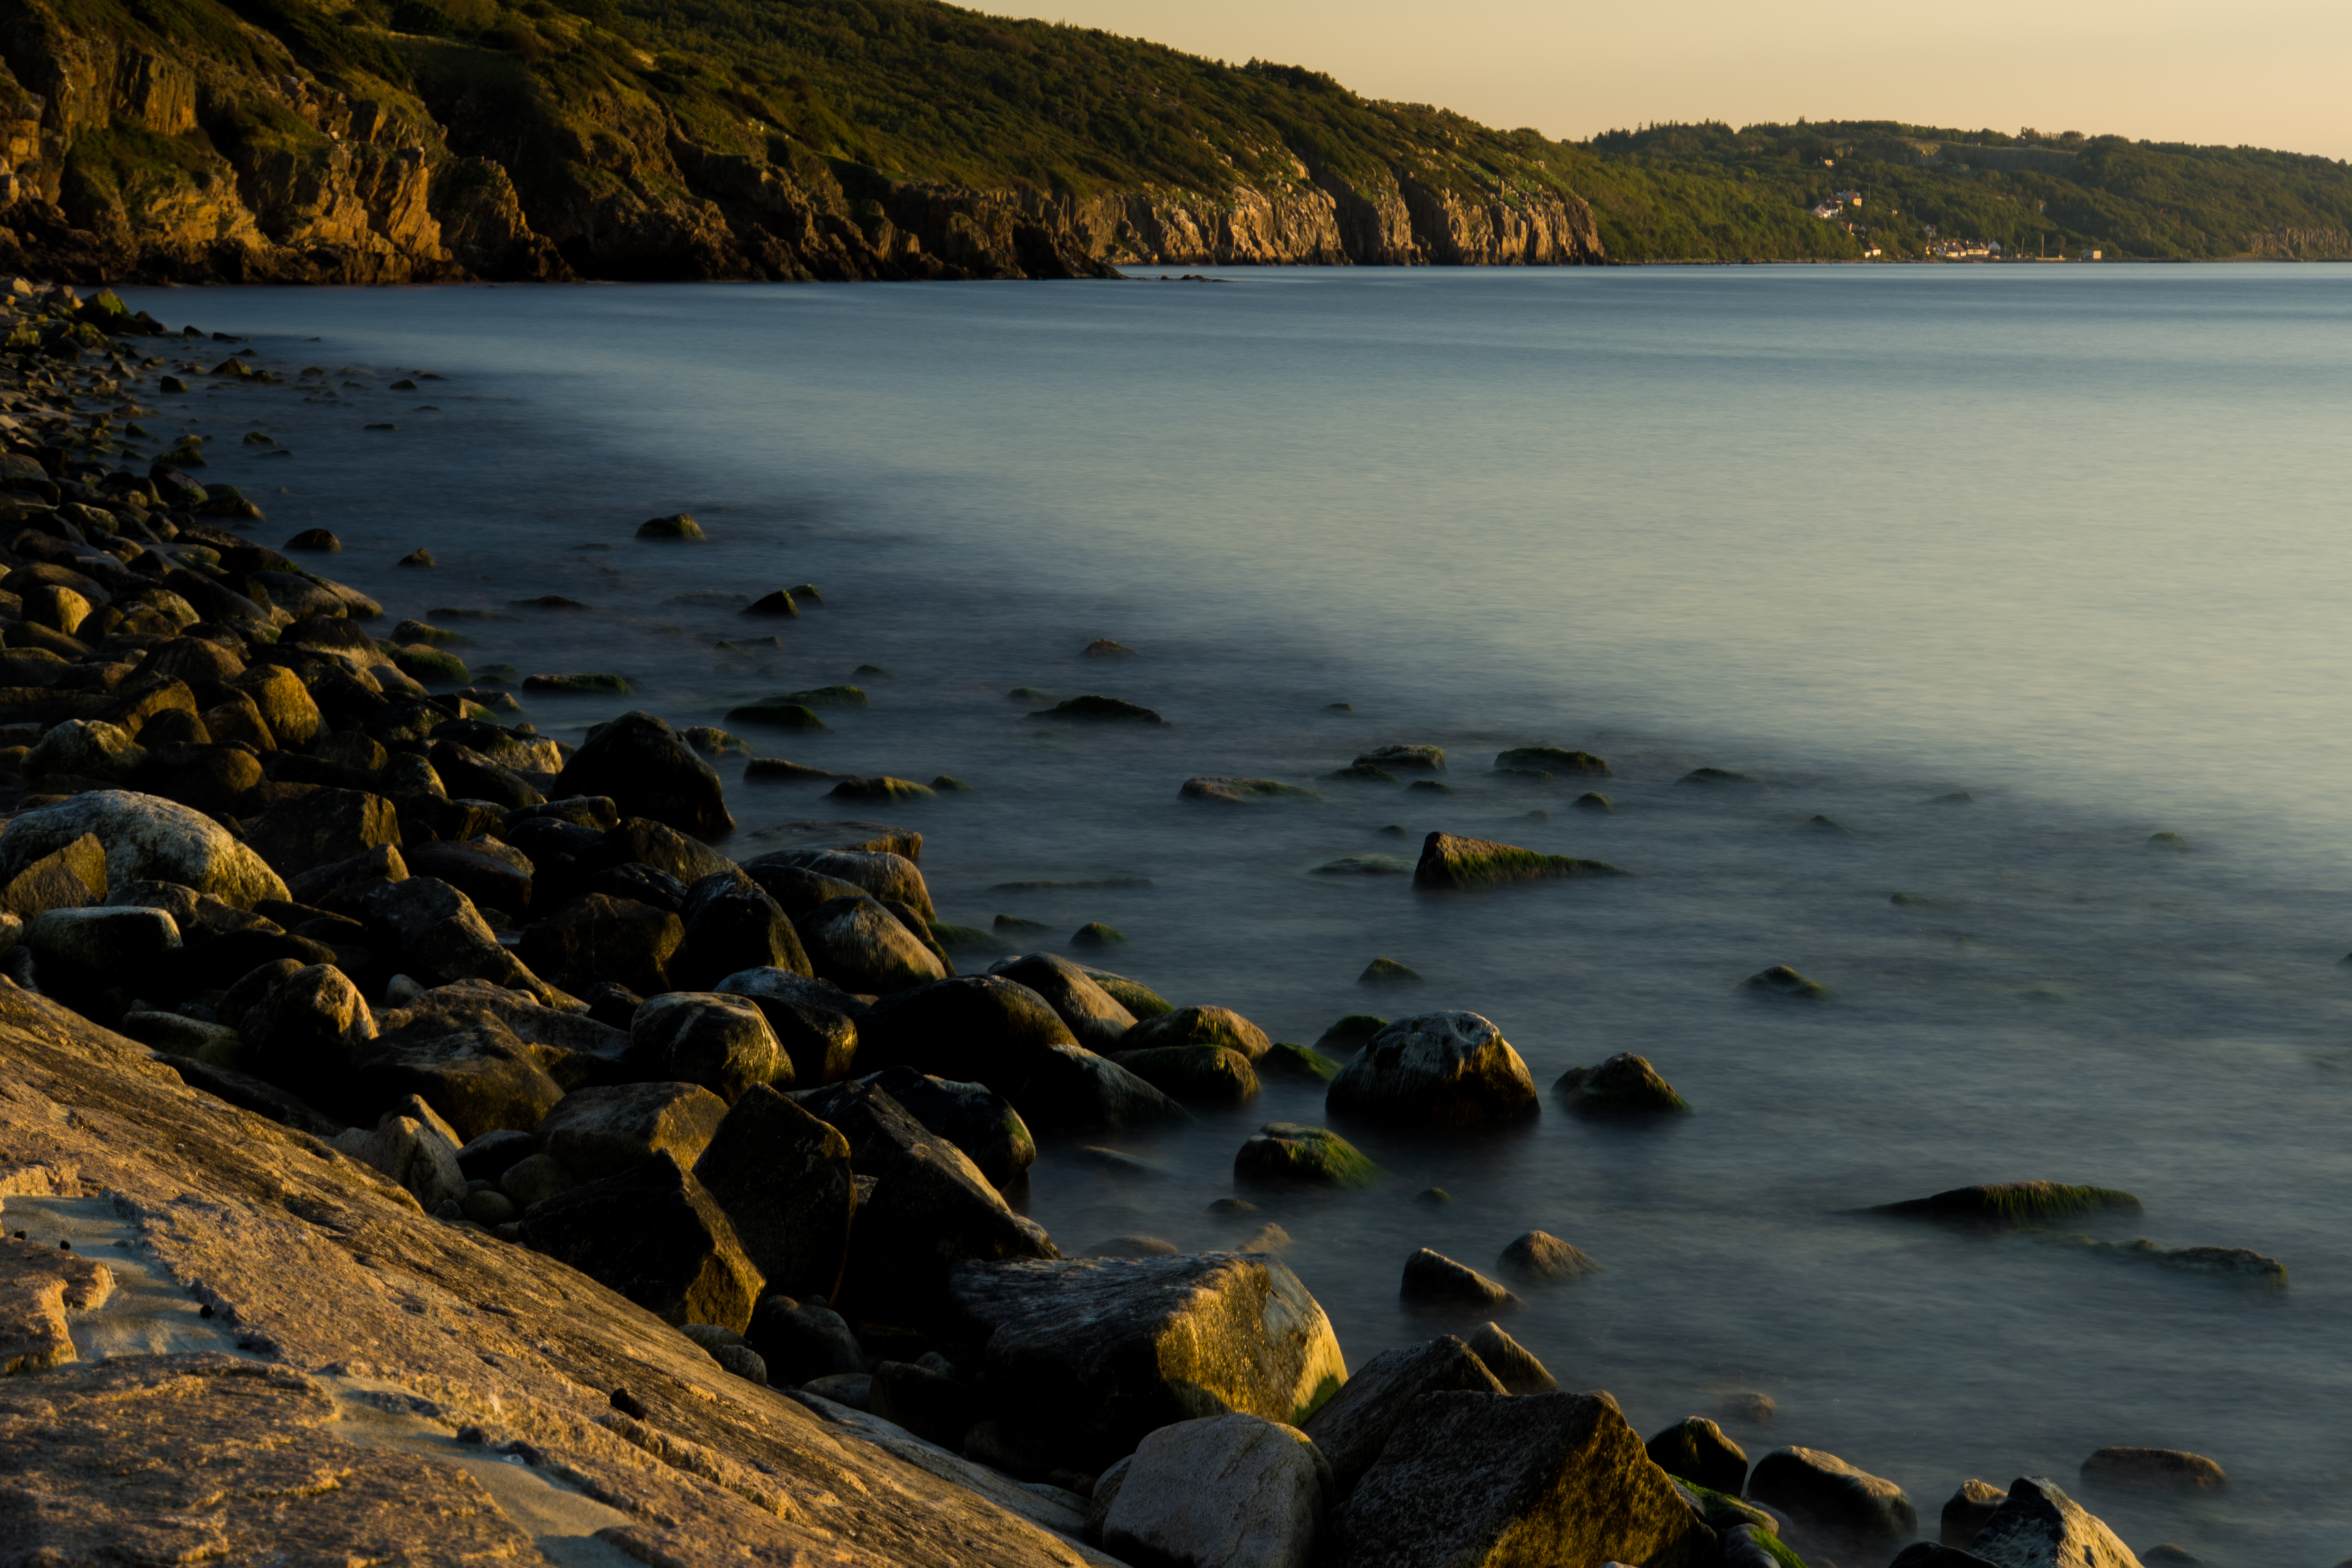
sunset, ocean, beach, stones, sunlight, rock, coast, emotion, landscape, bornholm, denmark, holiday, journey, body of water, water, sea, shore, sky, coastal and oceanic landforms, headland, bay, promontory, tree, wave, skerry, horizon, cove, inlet, wind wave, cliff, watercourse, terrain, evening, tropics, cape, bank, wood, cloud, sound, tide, klippe, Raised beach, tourism